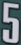
Number: 5